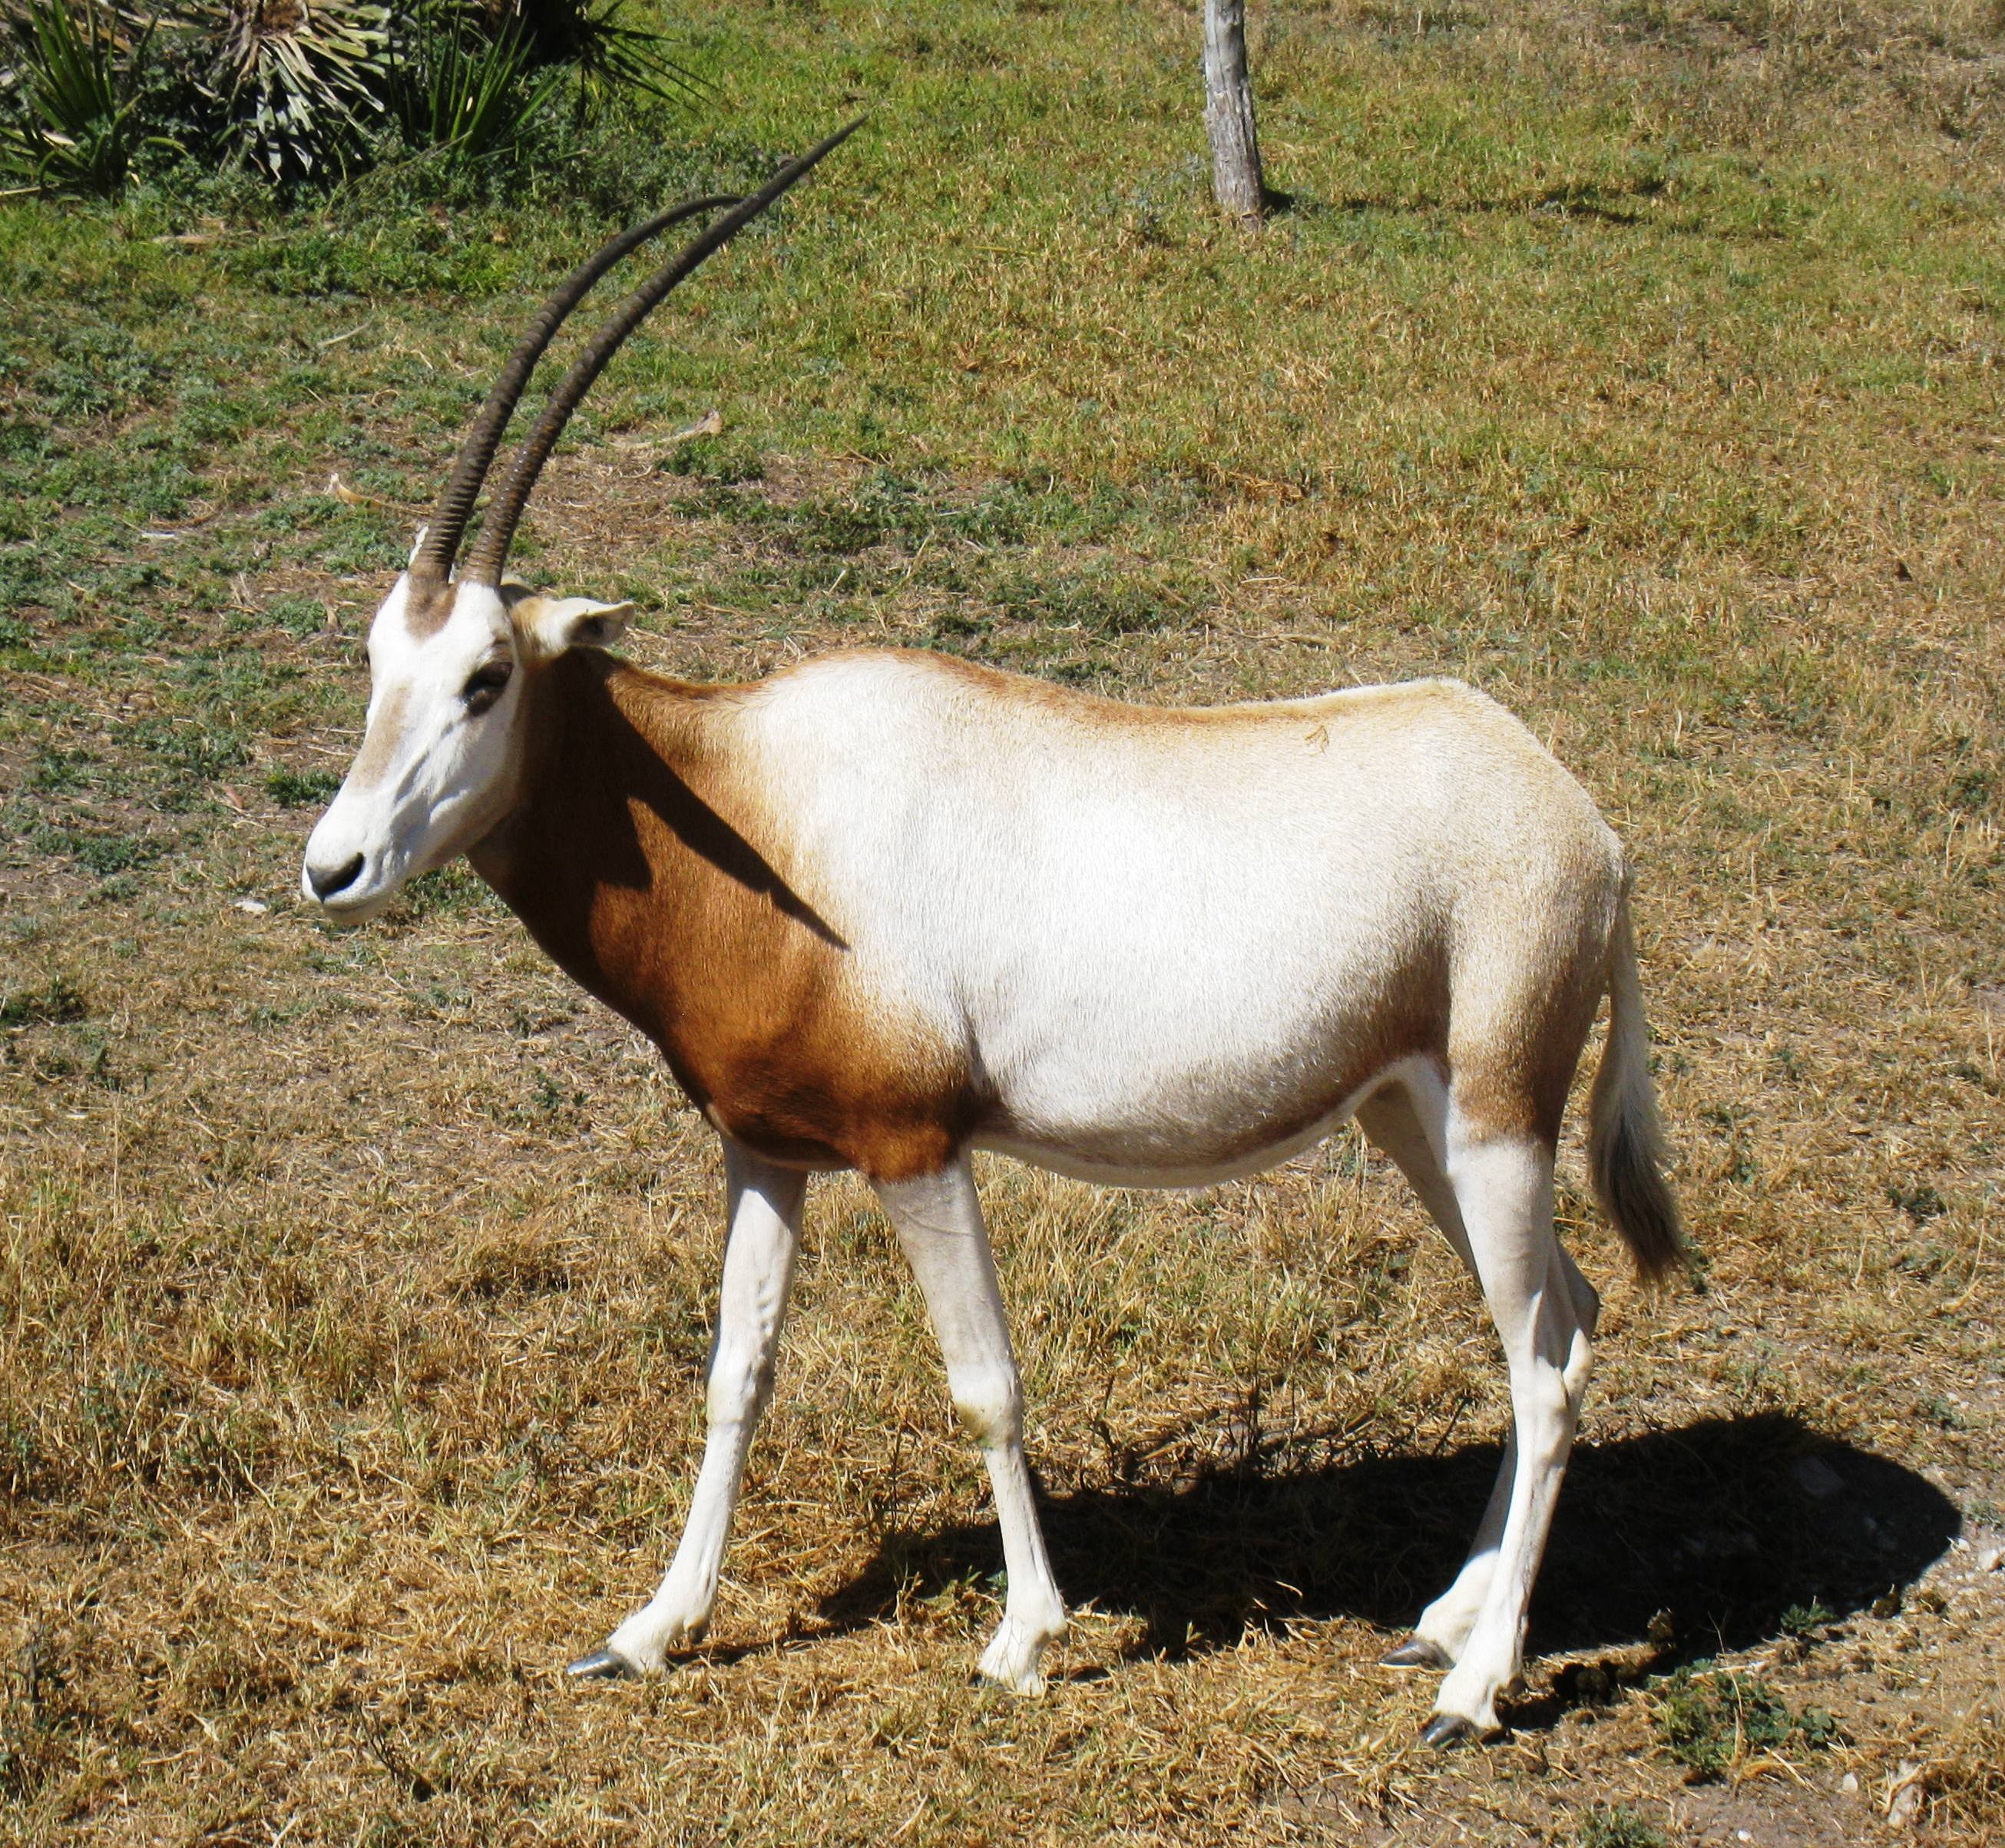
wildlife, horn, herd, pasture, grazing, mammal, fauna, antelope, vertebrate, mare, impala, pack animal, springbok, oryx, gemsbok, mustang horse